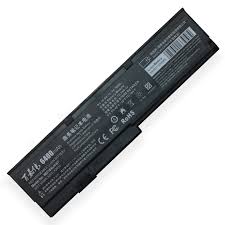
Waste category: battery